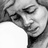
Emotion: sad